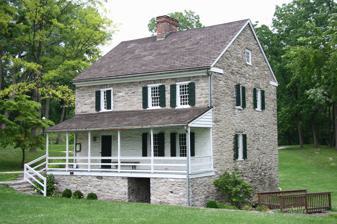
Building: Hager House (Hagerstown, Maryland)
Country: United States of America
Year built: 1740
Historic house in Maryland, United States United States historic place Hager House U.S. National Register of Historic Places Show map of Maryland Show map of the United States Location Hagerstown, Maryland Coordinates 39°38′22″N 77°43′50″W / 39.63944°N 77.73056°W / 39.63944; -77.73056 Area 2 acres (0.81 ha) Built c. 1740 ( 1740 ) Built by Hager, Jonathan NRHP reference No. 74000974 Added to NRHP November 5, 1974 The Hager House is a two-story stone house in Hagerstown, Maryland , United States that dates to c. 1740.  The house was built by Jonathan Hager , a German immigrant from Westphalia , who founded Hagerstown.  The basement contains two spring-fed pools of water, providing a secure water source. Hager sold the property, then known as Hager's Fancy to Jacob Rohrer. The house remained in the Rohrer family until 1944, when it was acquired by the Washington County Historical Society.  The restored house was given to the City of Hagerstown in 1954 and opened to the public in 1962 as a historic house museum . The Hager House is located off Key Street in Hagerstown City Park , and is open for visits from April through December. Tours, on the hour, go from 10am to 4pm.  The Hager House is the site of many activities throughout the year as well, including annual Fall Fest, Doll House Tours, Ghost Tours, and Archaeological Dig-It Tours. History On June 5, 1739, Jonathan Hager purchased 200 acres of land in the Great Appalachian Valley between the Blue Ridge and Allegheny Mountains in Maryland. This land is now part of Hagerstown City Park and downtown Hagerstown.  Hager built the flagstone house on top of two freshwater springs and named the property, Hager's Fancy. The house was added to the National Historic Registry in 1974. Structure Spring outflow at Hager House The Hager House is built in a German Colonial style with a single chimney in the middle of the house.  The central chimney allowed more heat to fill the home, rather than escape through the outside walls like an English Colonial.  In the summer, if the kitchen fireplace radiated too much heat, families used the Summer Kitchen located in the much cooler basement.  The house rests atop two freshwater springs that naturally run 40 degrees Fahrenheit throughout the year. The springs not only regulated the room's temperature, but also served as drinking water and preserved food like a modern-day refrigerator. Near the springs, the fireplace served many uses as well. While it was used to cook in the summer, the rest of the time Hager likely would have used it for blacksmithing.  The walls of the basement are constructed of 17-inch thick stone, offering protection from attacks and the elements.  Separating the springs from the other half of the basement is a large wall with an embrasure used for protection. This embrasure, similar to a Medieval castle's arrowslit, could be used to attack an incoming intruder while keeping Hager out of site.  This other half of the basement was used to store animals in bad weather or come winter time.  It kept the animals safe, and their body heat helped heat the home.  The animals were brought in through a large Double Dutch Door.  The top half of the door could be left open for light or fresh air.  To enter the basement without using the double Dutch door, there once was a trapdoor in the kitchen.  The modern-day Hager House now has stairs that come from the former pantry.  The first floor is divided into four rooms: the kitchen, parlor, hall, and trading post. Upstairs, the hall leads to two rooms, with a third branching off the Master Bedroom. This room eventually was used for children or girls of the home, so that they could be under their parents' constant watch.  Finally, another staircase leads to an attic, which was once used as a bedroom by renters of the home. Outside there once was a barn, but it was torn down during renovation on the property. Now a Museum, with a small upstairs residence, stands in its place. References